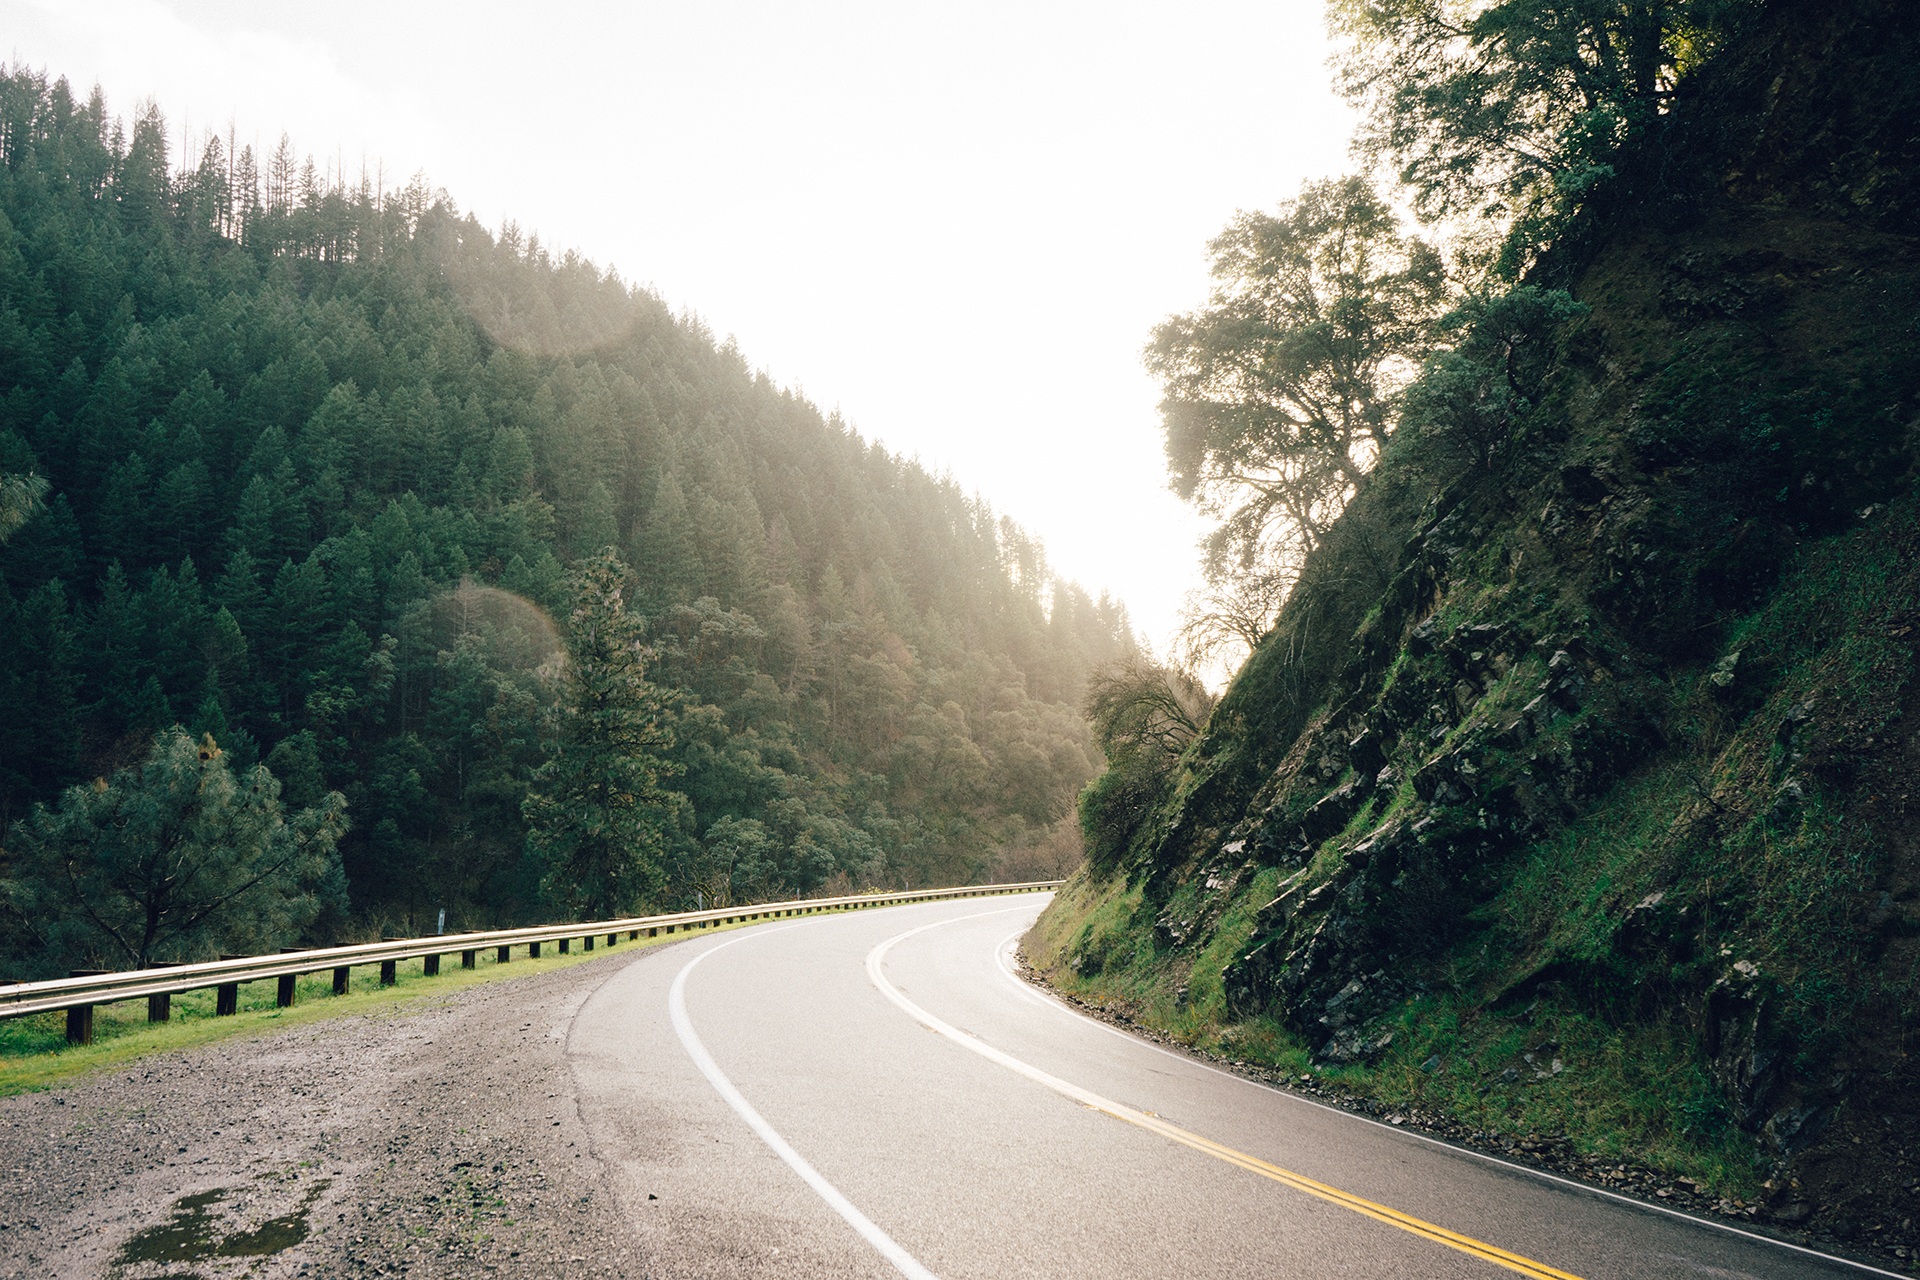
landscape, nature, forest, wilderness, mountain, road, street, countryside, morning, highway, driving, mountain range, country, pavement, travel, wild, rural, scenic, scenery, lonely, lane, winding road, trees, road trip, outdoors, hills, mountains, infrastructure, misty, mountain pass, guard rail, atmospheric phenomenon, nonbuilding structure